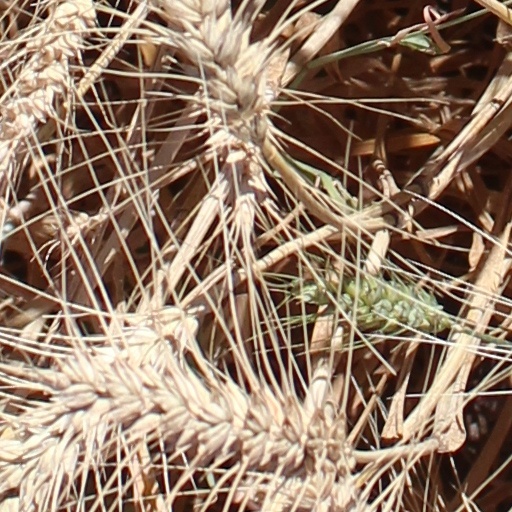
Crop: wheat